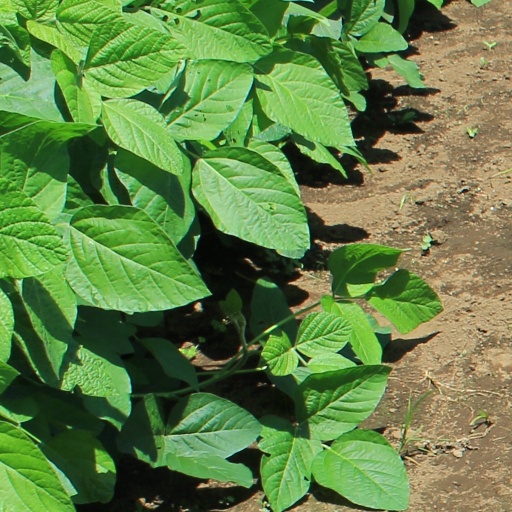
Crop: soybean